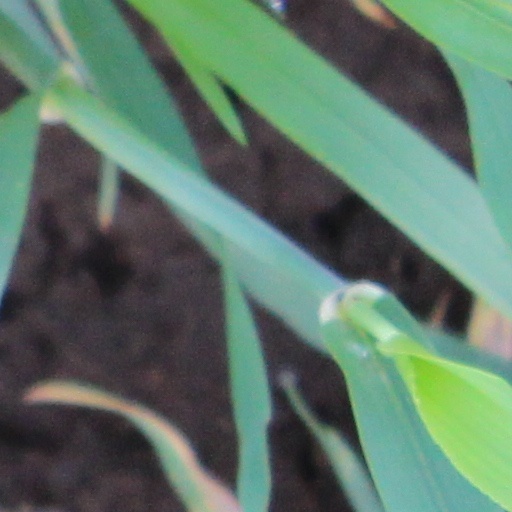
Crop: wheat